International Association of Lyceum Clubs

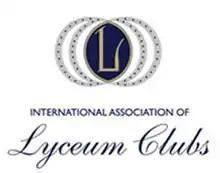

The International Association of Lyceum Clubs was a women's club founded in London, England in 1903 by Constance Smedley. The club is still active.